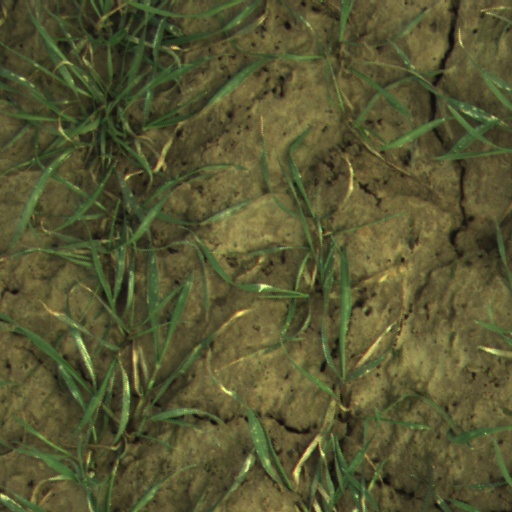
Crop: wheat